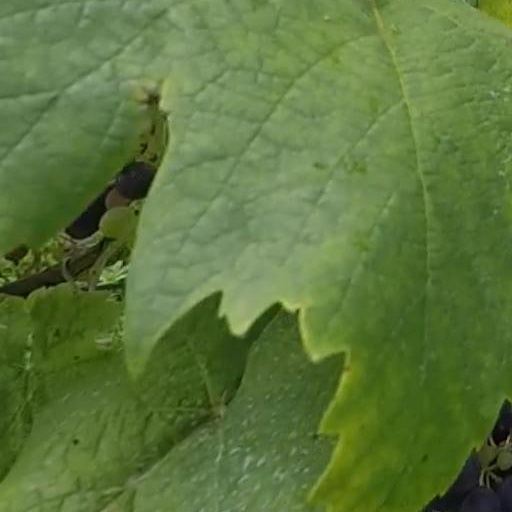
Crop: grape